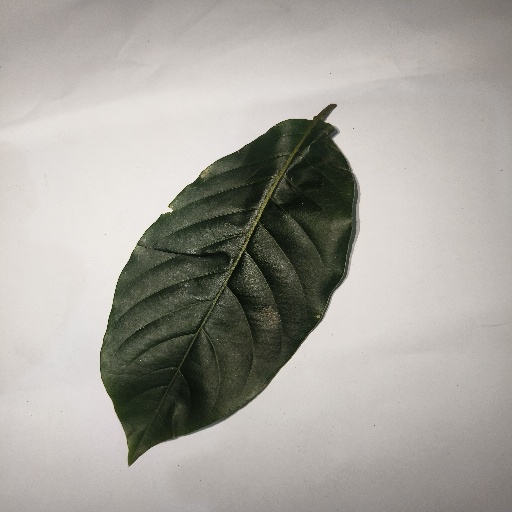
Species: HariTaki
Leaf condition: Shot Hole